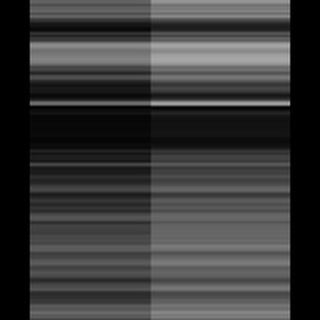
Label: sugarcane_rust